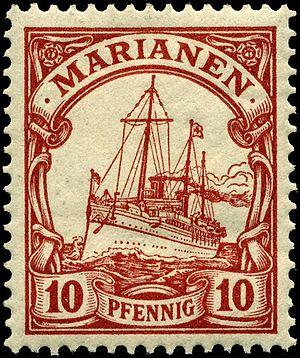
Le SMY Hohenzollern est le nom de plusieurs yachts ayant appartenu aux empereurs d'Allemagne entre 1878 et 1918, baptisés d'après le nom de leur maison.
Le comte Friedrich Aimé Clothar Hugo von Baudissin, surnommé Fritz, né le 3 avril 1852 au manoir de Schierensee, dans la province du Schleswig-Holstein et mort le 5 février 1921 à Berlin-Charlottenbourg, est un aristocrate allemand, officier de marine, élevé au grade d'amiral en fin de carrière et aide de camp du Kaiser Guilaume II.